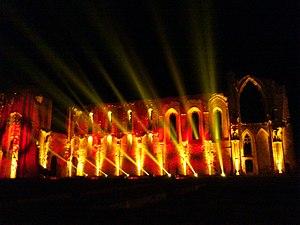
Abbaye de Maillezais, illuminations de Noel